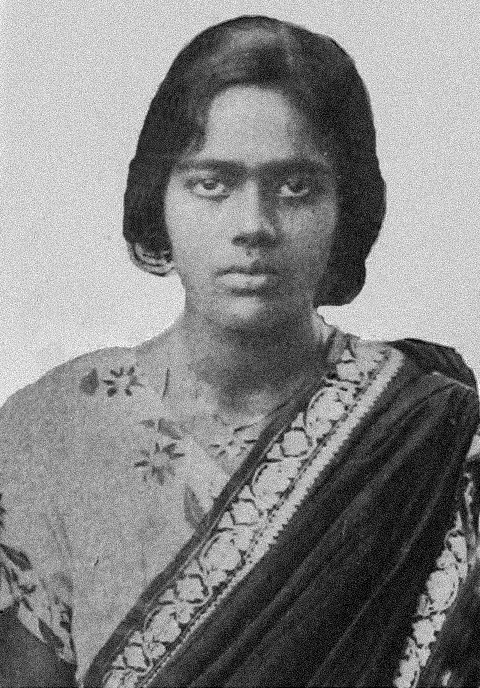
ปรีติลตา วาฑเฑทาร

| name = ปรีติลตา วาฑเฑทาร
| image = Original Archived photo of Pritilata Waddedar.jpg
| birth_place = ธลฆาฏ Patiya|ปาตียา Chittagong|ชิตตากอง Bengal Presidency|รัฐเบงกอล British Raj|บริทิชอินเดีย (ปัจจุบันอยู่ในประเทศบังกลาเทศ)
| death_place = Chittagong|ชิตตากอง Bengal Presidency|รัฐเบงกอล British Raj|บริทิชอินเดีย
| death_cause = อัตวินิบาตกรรมด้วยpotassium cyanide|โปทัสเซียมไซยานายด์
| father = ชคพันธุ วาฑเฑทาร (Jagabandhu Waddedar)
| mother = ประติภา เทวี (Pratibha Devi)
| relatives = Ash Sarkar|อัศ สรการ (หลานของหลานสาว)
| known_for = การโจมตีปาหาฤตลียูโรเปียนคลับ (Pahartali European Club) ปี 1932
| alma_mater = Bethune College|วิทยาลัยเบทุน
| other_names = รานี (ชื่อเล่น)
| occupation = ครู
| nationality = อินเดีย
ปรีติลตา วาฑเฑทาร (อักษรโรมัน: Pritilata Waddedar, 5 พฤษภาคม 1911 – 24 กันยายน 1932) เป็นRevolutionary nationalism|นักปฏิวัติชาตินิยมชาวเบงกอลที่มีอิทธิพลมากในIndian independence movement|การเคลื่อนไหวเรียกร้องเอกราชอินเดีย เธอจบการศึกษาในChittagong|ชิตตากอง และ Dhaka|ธากา เธอเข้าศึกษาที่Bethune College|วิทยาลัยเบทุนในโกลกาตา จบการศึกษาด้านปรัชญา และประกอบอาขีพเป็นครูในโรงเรียนแห่งหนึ่ง เธอได้รับการยกย่องว่าเป็น "ผู้สละชีพสตรีคนแรกของเบงกอล" (Bengal's first woman martyr)
ปรีติลตาเริ่มเข้าร่วมขบวนการปฏิวัติเรียกร้องเอกราชที่นำโดยSurya Sen|สูรยะ เสน ปรีติลตาเป็นที่รู้จักจากนำกลุ่มนักปฏิวัติอีกสิบห้าคนในปี 1932 เข้าก่อการโจมตีปาหาฤตลียูโรเปียนคลับ (Pahartali European Club) มีผู้เสียชีวิตหนึ่งรายและบาดเจ็บสิบเอ็ดคน กลุ่มนักปฏิวัติพยายามจุดไฟเผาสโมสร แต่ถูกจับได้โดยIndian Imperial Police|ตำรวจของเจ้าอาณานิคม ปรีติลตาทำการอัตวินิบาตกรรมด้วยCyanide poisoning|ไซยานายด์เพื่อหลบหนีการจับกุม
== เหตุโจมตีปาหาฤตลียูโรเปียนคลับ ปี 1932 ==
ในปี 1932 สูรโช เสน (Surjo Sen) ทำการวางแผนโจมตีปาหาฤตลียูโรเปียนคลับ (Pahartali European Club) ซึ่งมีติดป้ายประกาศด้านหน้าว่า "ห้ามสุนัขกับคนอินเดียเข้า" ("Dogs and Indians not allowed") และตัดสินใจแต่งตั้งสตรีคนหนึ่งเป็นหัวหน้าแผนการ โดยแรกเริ่มตั้งใจจะมอบหมายให้กัลปนา ทัตตา (Kalpana Datta) แต่เธอถูกจับกุมไป 7 วันก่อนลงมือ ปรีติลตาจึงได้รับการมอบหมายแทน เธอเดินทางไปยังโกโตวาลีซีไซด์ (Kotowali Sea Side) เพื่อฝึกกับอาวุธและวางแผนการโจมตี
คณะผู้ก่อการวางแผนจะโจมตีสโมสรในวันที่ 24 กันยายน 1932 และทั้งหมดได้รับมอบpotassium cyanide|โปทัสเซียมไซยานายด์ไว้ติดตัวให้กินหากถูกจับกุมตัว
ในวันก่อเหตุปรีติลตาแต่งกายเป็นชายชาวปัญจาบ ผู้ร่วมก่อการ กาลีศังกระ เดย์ (Kalishankar Dey), พิเรศวร โรย (Bireshwar Roy), ปราฟุลลา ทาส (Prafulla Das), ศานติ จักรพรรดิ (Shanti Chakraborty) สวม "dhoti|โธตี" กับเสื้อ ส่วนมเหนทรา จาวธุรี (Mahendra Chowdhury), สุศีล เดย์ (Sushil Dey) และปัญญา เสน (Panna Sen) สวม "lungi|ลุงกี" กับเสื้อ
ทั้งหมดเดินทางถึงสโมสรในเวลาราว 22:45 น. และเริ่มก่อการโจมตี ในเวลานั้นมีคนอยู่ภายในสโมสรราว 40 คน กลุ่มผู้ก่อการแยกออกเป็นสามกลุ่ม จุดไฟเผาอาคารและเริ่มยิงใส่คนในสโมสร ตำรวจสองสามคนในสโมสรซึ่งมีปืนรีวอลเวอร์ทำการยิงกลับ ปรีติลตาถูกกระสุนหนึ่งนัด ในรายงานของตำรวจหลังสิ้นสุดเหตุการณ์ระบุผู้เสียชีวิตหนึ่งรายเป็นสตรีซึ่งมีนามสกุลซัลลิวาน (Sullivan) มีผู้ได้รับบาดเจ็บเป็นบุรุษสี่คนและสตรีเจ็ดคน
== การเสียชีวิต ==
ไฟล์:EuclubattackFolok.jpg|thumb|อนุสรณ์สถานตรงจุดที่ปรีติลตาทำการอัตวินิบาตกรรม
ปรีติลตาซึ่งได้รัลลาดเจ็บจากกระสุนถูกไล่ล่าโดยIndian Imperial Police|ตำรวจเจ้าอาณานิคม เธอกลืนไซยานายด์ที่มีติดตัวทันทีเพื่อหลบหนีการจับกุม วันถัดมาตำรวจพบร่างของเธอ จากการตรวจสอบร่างพบใบสนเท่ห์สองสามใบ, ภาพถ่ายของRamkrishna Biswas|รามกฤษณะ พิสวาส, กระสุนปืน, นกหวีด และกระดาษร่างแผนการโจมตี ในการpost-mortem|ชันสูตรศพพบว่ากระสุนที่ถูกเธอไม่ได้เป็นอันตรายอะไรมากนัก และเธอเสียชีวิตจากพิษไซยานายด์
== อิทธิพล ==
นักเขียนขาวบังกลาเทศ Selina Hossain|เซลีนา โฮสเซน เรียกขานปรีติลตาว่าเป็นแบบอย่างให้กับสตรีทุกคน (ideal for every woman) มีการตั้งทรัสต์ในชื่อ "พีรกัญญา ปรีติลา" ("Birkannya Pritilata Trust"; ปรีตีลตา สตรีกล้า) เพื่อระลึกถึงเธอ วันเกิดของเธอทุก ๆ ปีมีฉลองขึ้นโดยทรัสต์ในที่ต่าง ๆ ในบังกลาเทศและอินเดียทุกปี ทรัสต์ระบุว่าเธอเป็นดั่ง "แสงส่องทางของสตรี" ในปี 2012 ได้เปิดรูปปั้นของเธอตั้งอยู่ที่โรงเรียนการรถไฟปาหารฤตลี (Pahartali Railway School) ตรงข้ามกับยูโรเปียนคลับที่เธอเคยก่อเหตุ
หลานของหลานสาวเธอ Ash Sarkar|อัศ สรการ ปัจจุบันเป็นนักเคลื่อนไหวและนักข่าวชาวอังกฤษ
===สิ่งสืบเนื่อง===
* Pritilata Waddedar Mahavidyalaya|ปรีติลตา วาฑเฑทาร มหาวิทยาลัย ในPanikhali|ปานีขาลี Nadia district|อำเภอนาทิยา
* หอประชุมปรีติลตา University of Chittagong|มหาวิทยาลัยจิตตะกอง
* หอประชุมปรีติลตา Jahangirnagar University|มหาวิทยาลัยชะฮันกีร์นคร
* โรงเรียนประถมปรีติลตา วาฑเฑทาร จิตตะกอง
* ปรีติลตาฉัตรีนิวาส ในKalyani Government Engineering College|วิทยาลัยวิศวกรรมศาสตร์รัฐบาลกัลยาณี รัฐเบงกอลตะวันตก
* หอพักปรีติลตา ในNational Institute of Technology, Durgapur|สถาบันเทคโนโลยีแห่งชาติ ทุรคาปุระ รัฐเบงกอลตะวันตก
=== ในสื่อสมัยนิยม ===
* ภาพยนตร์บอลลีวูด ปี 2010 "Khelein Hum Jee Jaan Sey" มีVishakha Singh|วิสาขะ สิงห์ รับบทปรีติลตา
* ภาพยนตร์ภาษาฮินดี ปี 2012 Chittagong (film)|Chittagong มีVega Tamotia|เวคา ตะโมติยา รับบทปรีติลตา
* ภาพยนตร์สั้นปี 2018 โดยบีบีซีแลพKiran Sonia Sawar|กิรัน โสนิยา สาวาร์ ในชื่อเรื่อง 'Pritilata' ในซีร่ส์ "Snatches: Moment's From Women's Lives" ผลงานเขียนโดย Tanika Gupta|ตานิกา คุปตะ
==อ้างอิง ==
หมวดหมู่:บุคคลจากจิตตะกอง
หมวดหมู่:ครูชาวอินเดีย
หมวดหมู่:นักเคลื่อนไหวเพื่อเอกราชของอินเดีย
หมวดหมู่:ผู้ฆ่าตัวตายด้วยพิษไซยาไนด์